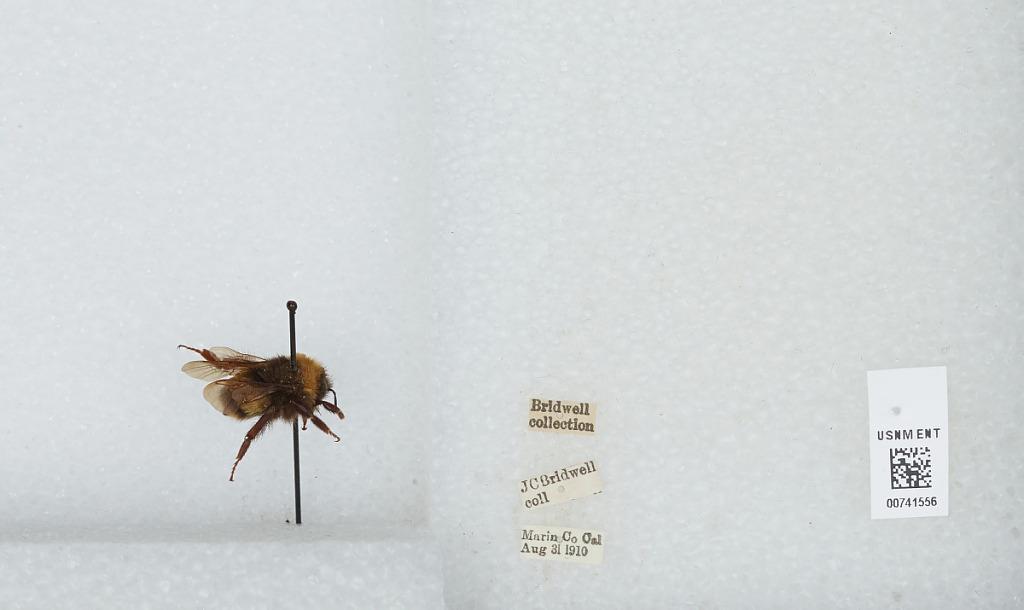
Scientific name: Bombus (Bombus) occidentalis Greene
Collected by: J. Bridwell
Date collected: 1910-8-31
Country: United States
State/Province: California
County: Marin
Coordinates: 38.03, -122.73